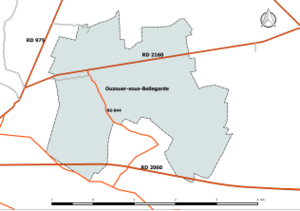
Carte du réseau routier de la commune de fr:Ouzouer-sous-Bellegarde.
Ouzouer-sous-Bellegarde est une commune française située dans le département du Loiret en région Centre-Val de Loire.